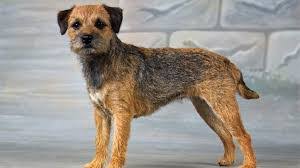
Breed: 206-n000007-Border_terrier